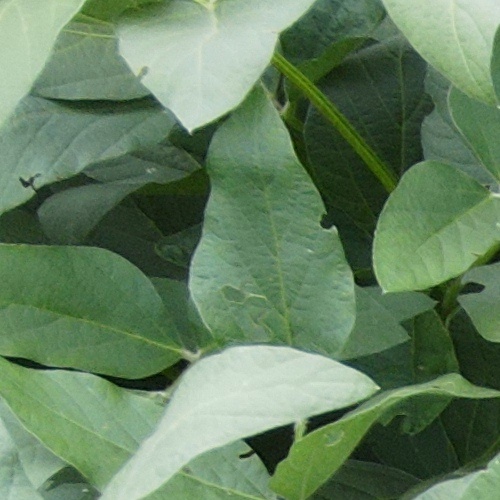
Label: Caterpillar